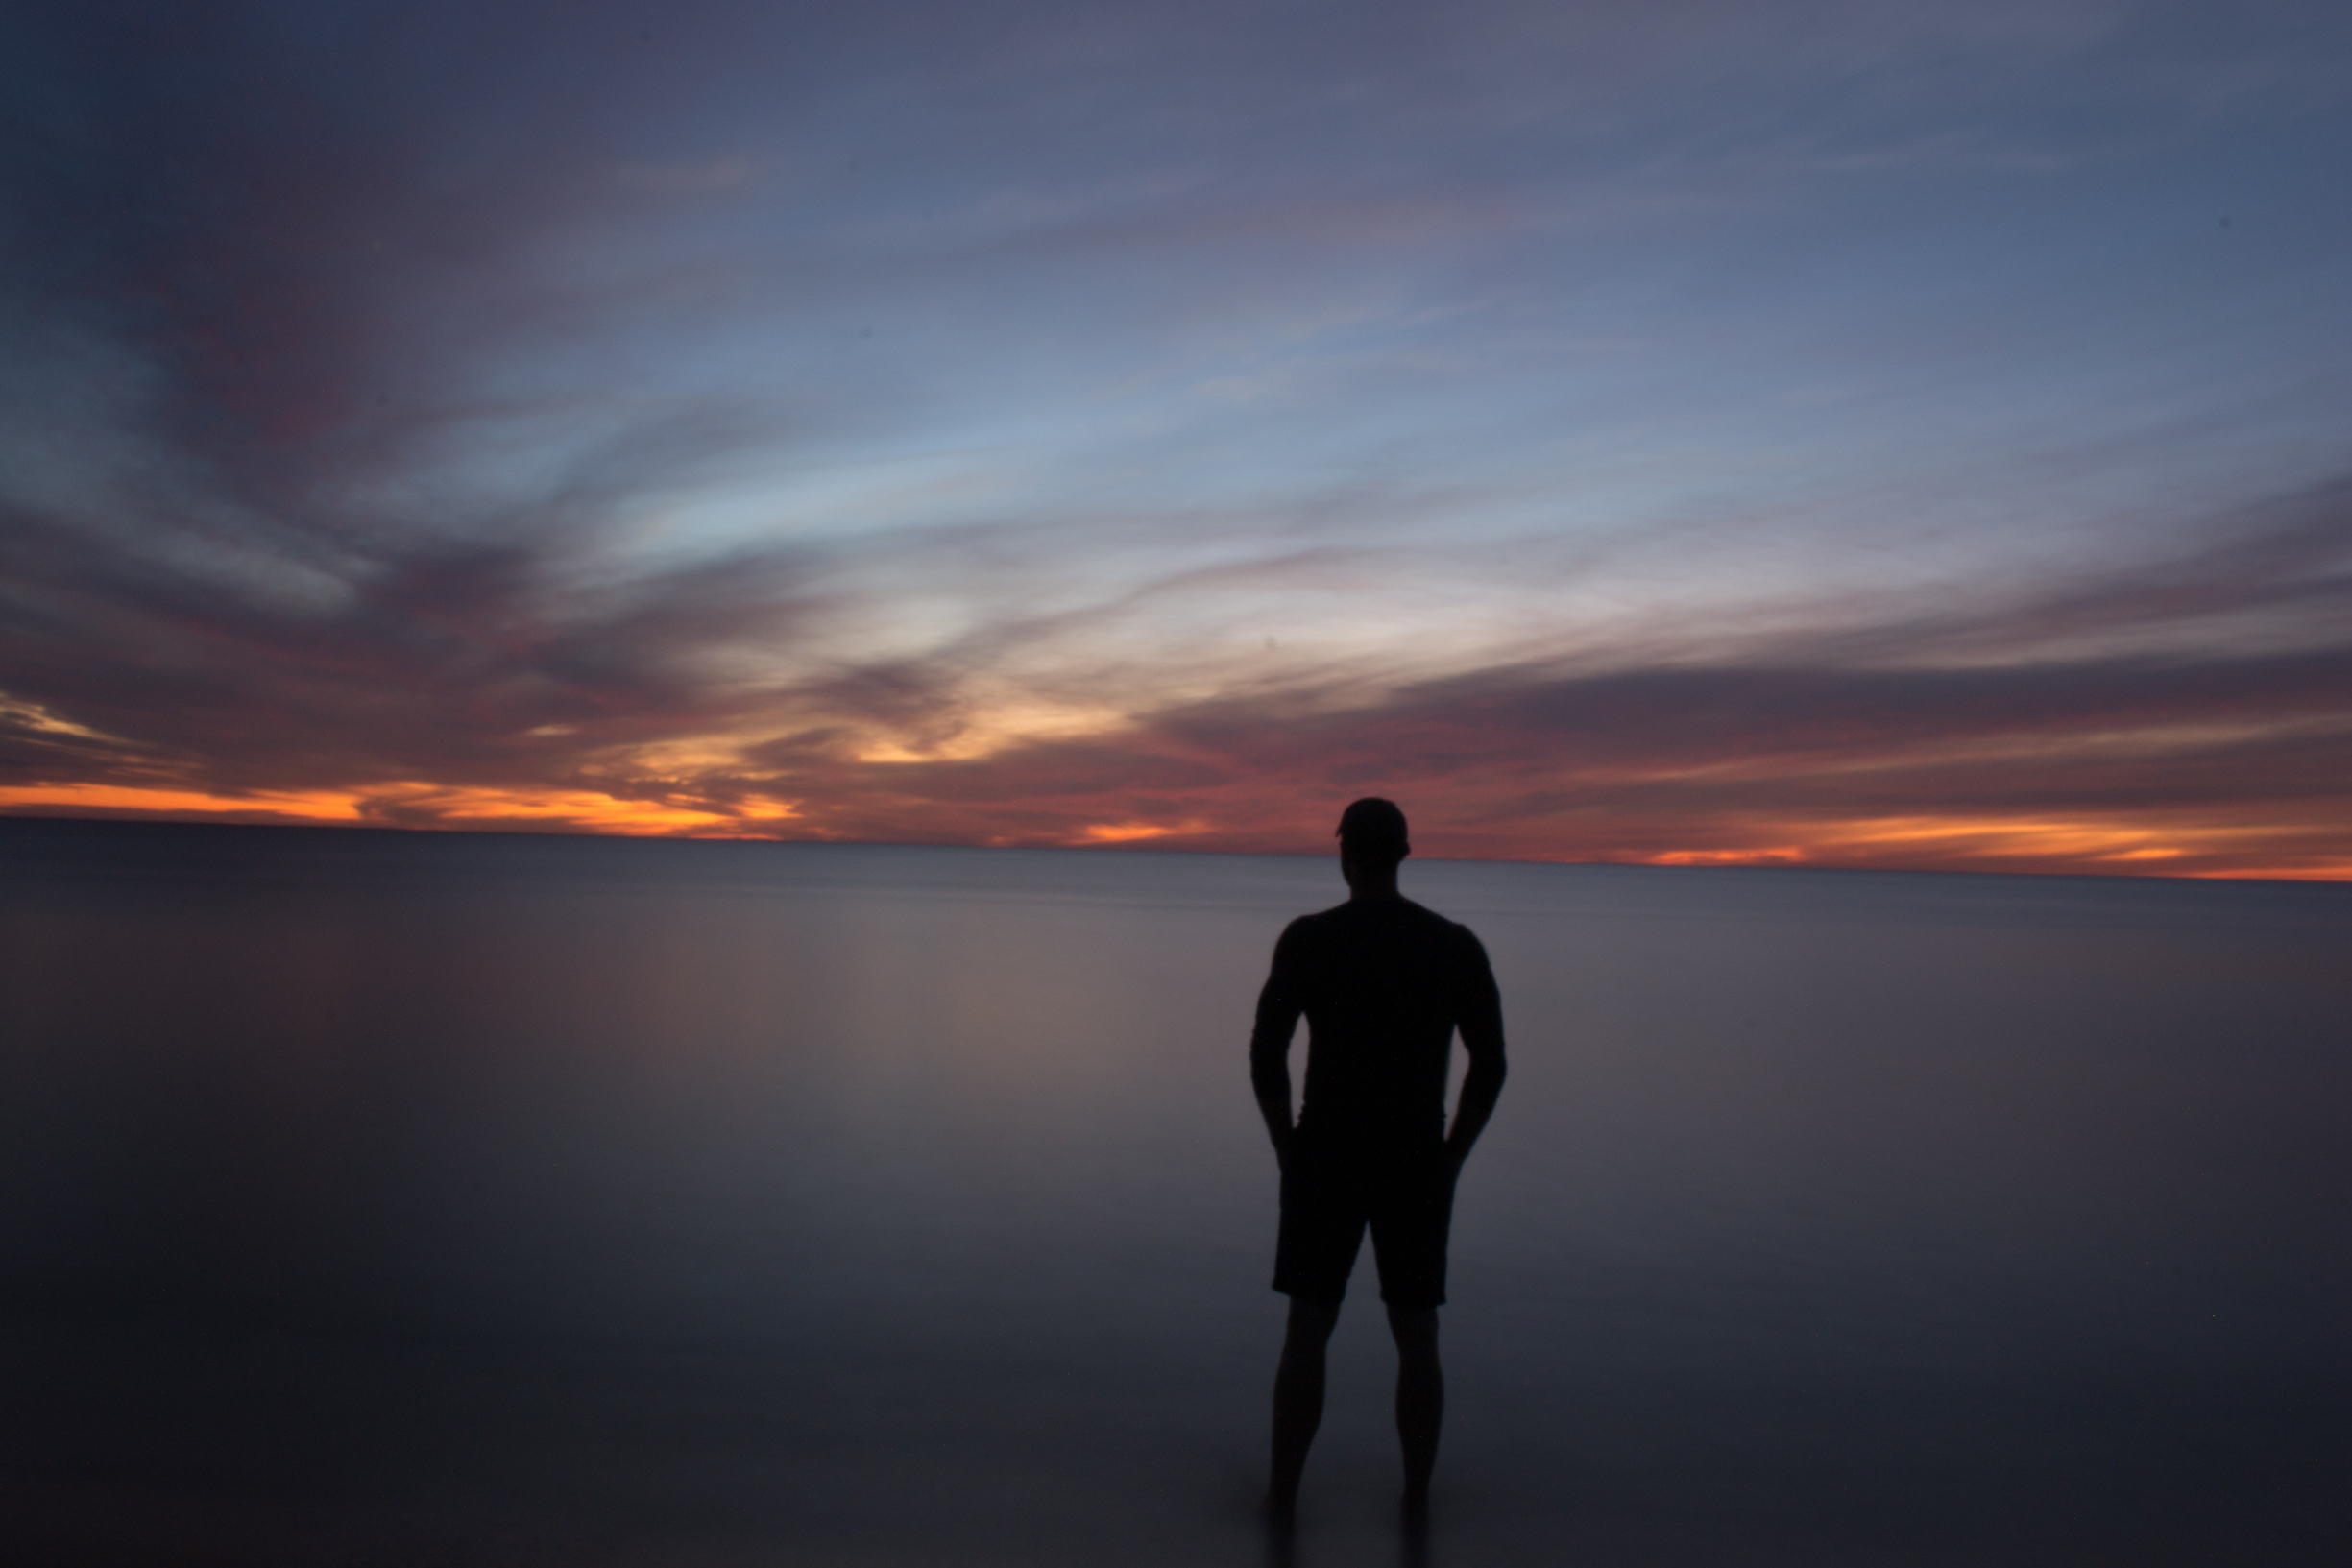
man, beach, sea, coast, ocean, horizon, silhouette, person, cloud, sky, sun, sunrise, sunset, sunlight, morning, dawn, dusk, standing, evening, reflection, afterglow